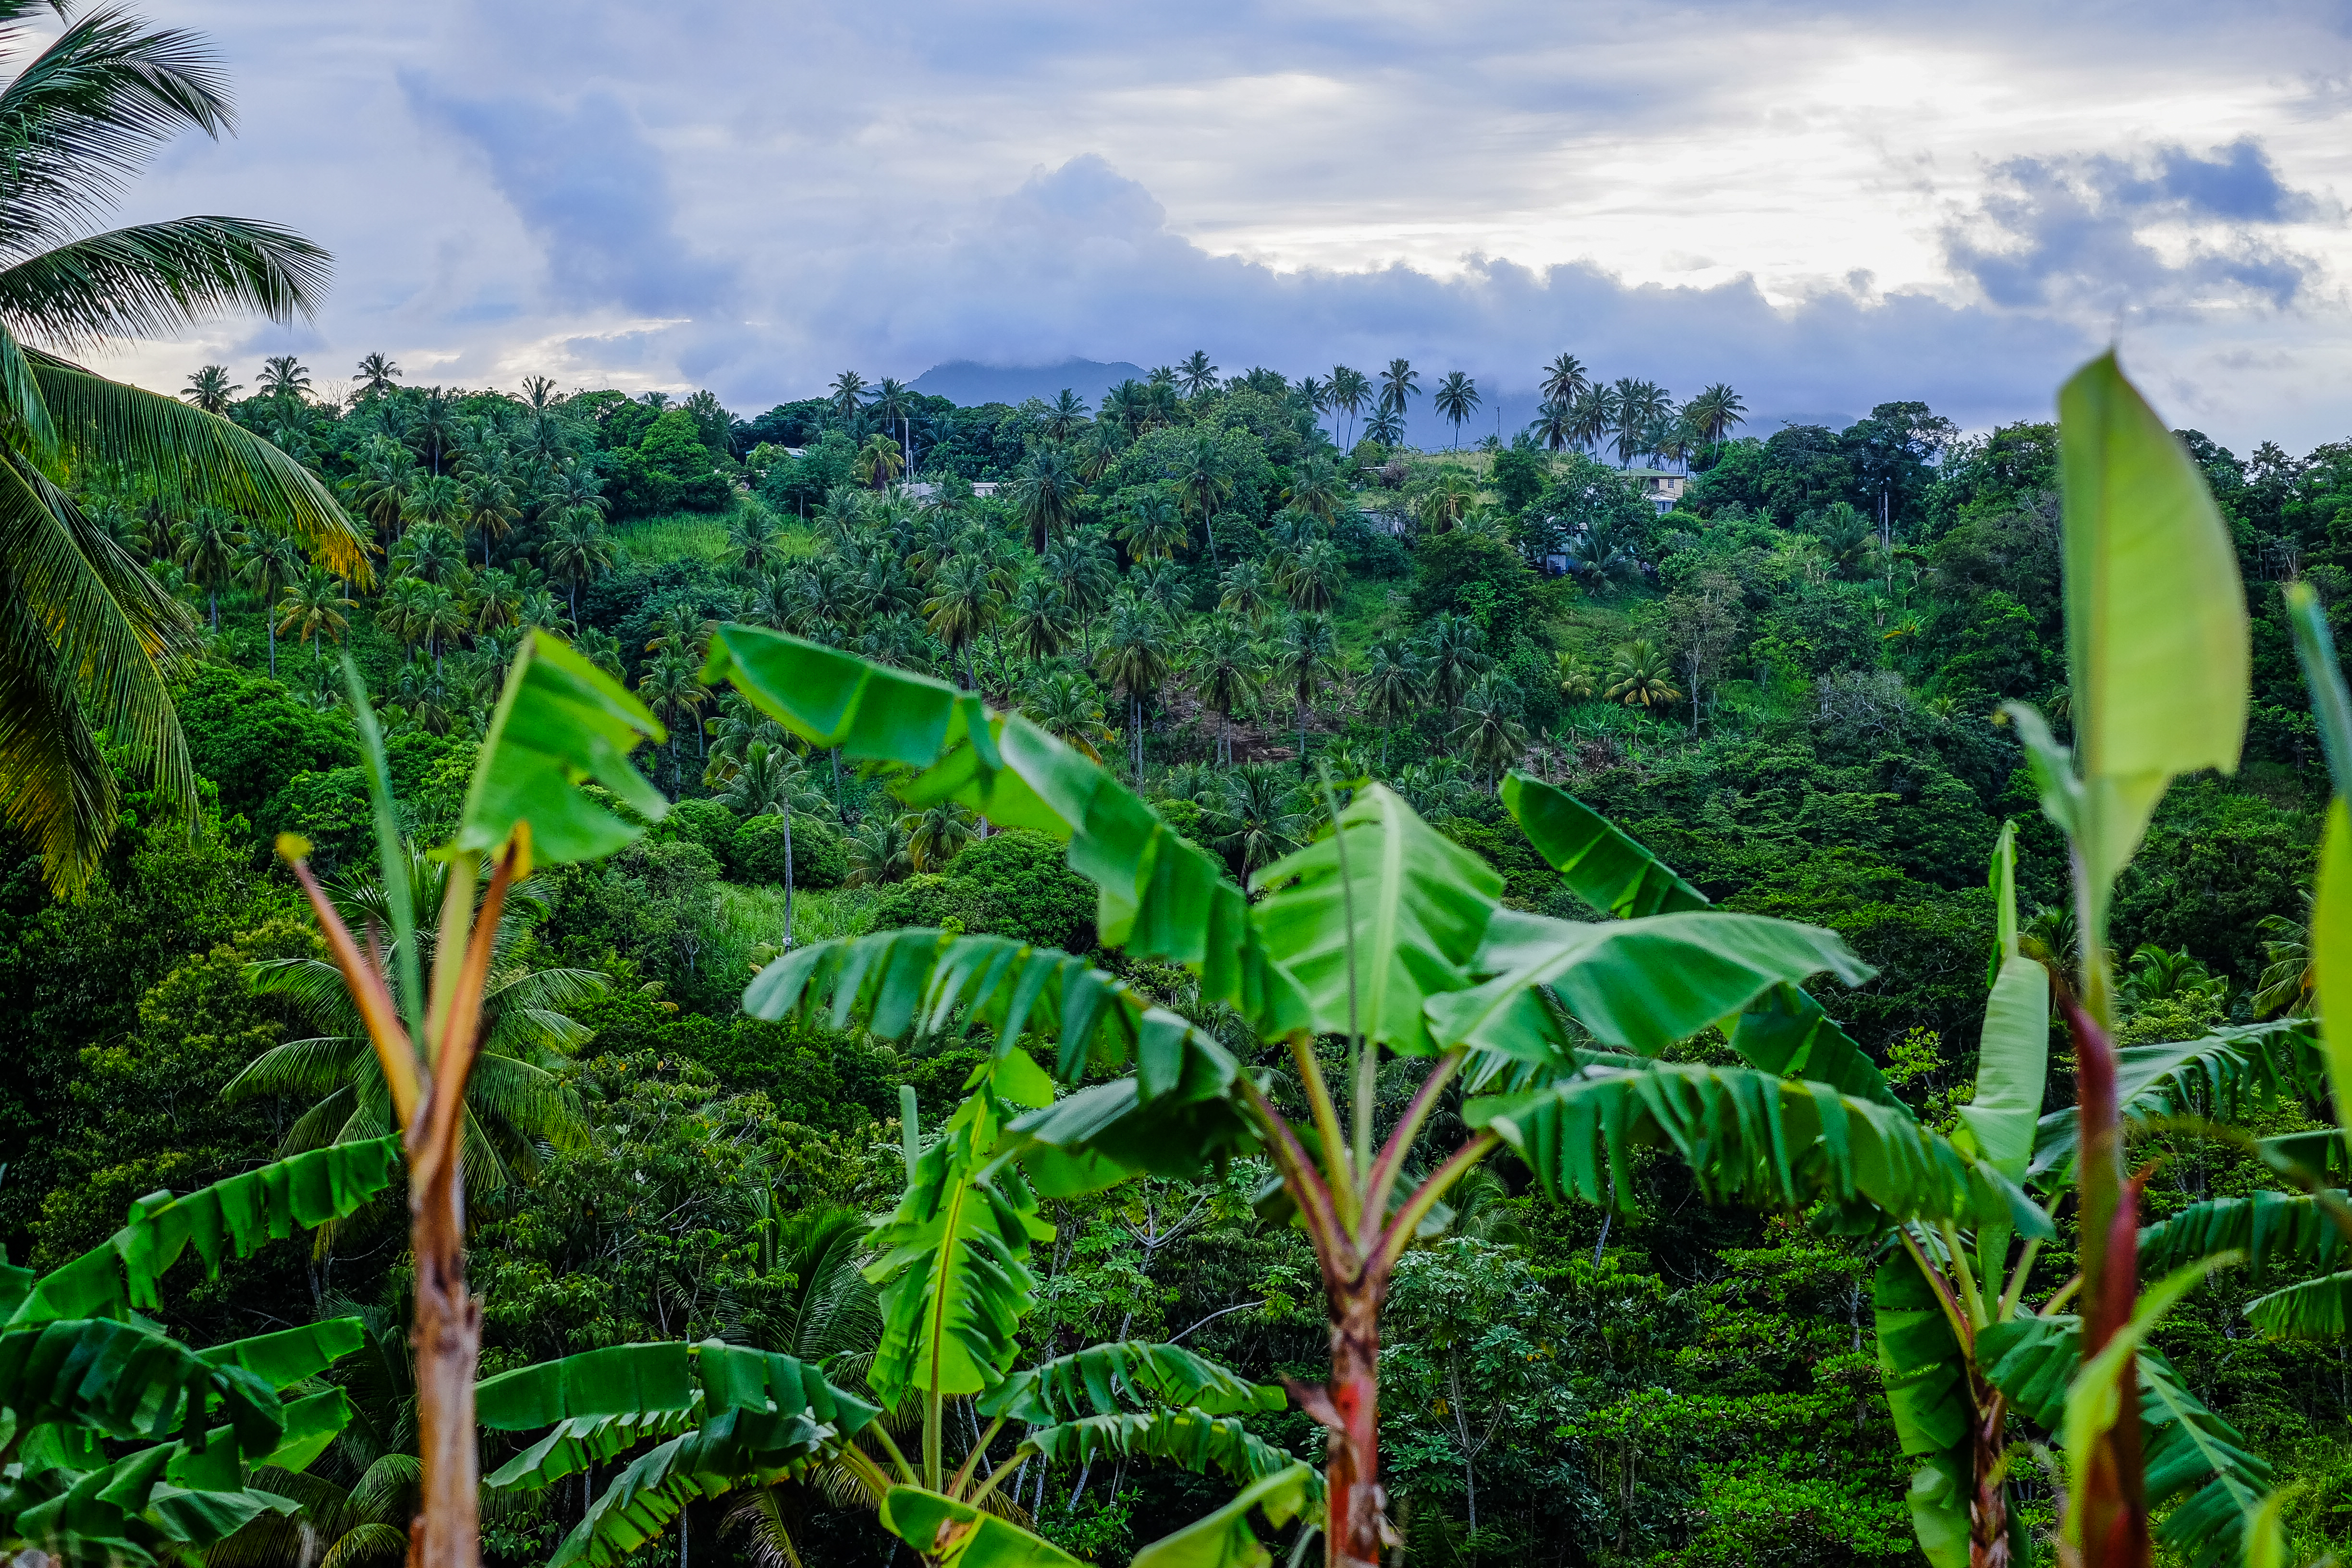
landscape, tree, nature, forest, plant, field, leaf, flower, green, farming, jungle, crop, tropical, soil, botany, agriculture, garden, banana, flora, tropic, vegetation, rainforest, plantation, landschaft, botanical garden, habitat, tropics, fairtrade, ecosystem, tropen, wald, nahrungsmittel, landwirtschaft, karibik, antillen, gr n, rural area, paddy field, lesserantilles, grenn, bananen, bananenpflanzen, inthecaribbeandominica, natural environment, arecales, palm family